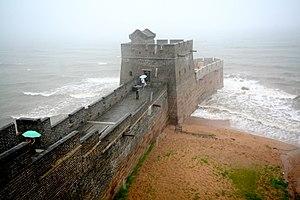
L'extrémité orientale de la Grande Muraille de Chine, à Shanhaiguan, sur le territoire de la ville de Qinhuangdao dans la province du Hebei.
La passe de Shanhai ; est l'un des principaux passages de la Grande Muraille de Chine. Il est situé dans le district de Shanhaiguan, Qinhuangdao, province du Hebei. En 1961, il a été choisi comme site national majeur de Chine et il est également classé à l'UNESCO dans la liste du patrimoine mondial au sein de l'ensemble de la muraille de Chine. C’est une destination touristique prisée, située à l'extrémité est de la Grande Muraille de la Dynastie Ming. Le lieu où le mur rencontre la mer de Bohai est surnommé « la vieille tête de dragon » Laolongtou. La passe se trouve à près de 300 km à l'est de Pékin et est reliée à la capitale par la voie rapide Jingshen Expressway qui continue au nord-est jusqu'à Shenyang.
Meng Jiangnü est l'héroïne d'une légende chinoise très populaire. Elle est l'une des « quatre grandes légendes » chinoises, avec la légende du serpent blanc, la romance de Liang Shanbo et Zhu Yingtai et la légende du Bouvier et de la Tisserande.
La Grande Muraille, aussi appelé « Les Grandes Murailles » est un ensemble de fortifications militaires chinoises construites, détruites et reconstruites en plusieurs fois et à plusieurs endroits entre le IIIᵉ siècle av. J.-C. et le XVIIᵉ siècle pour marquer et défendre la frontière nord de la Chine. C'est la structure architecturale la plus importante jamais construite par l’Homme à la fois en longueur, en surface et en masse.